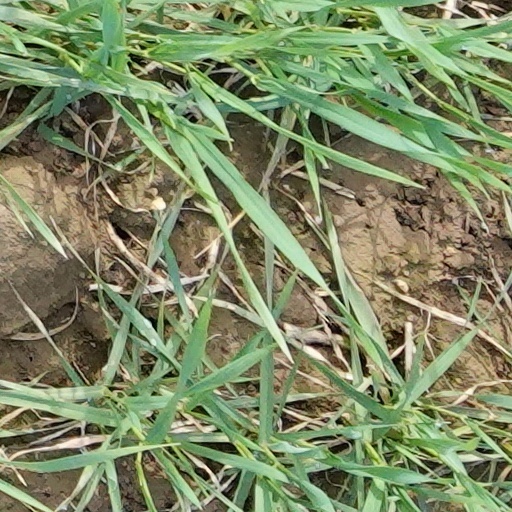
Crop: wheat